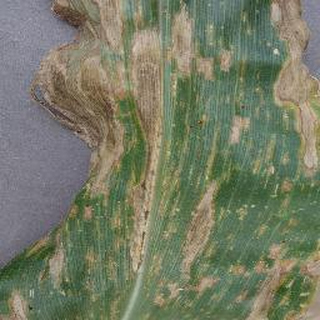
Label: corn_cercospora_leaf_spot